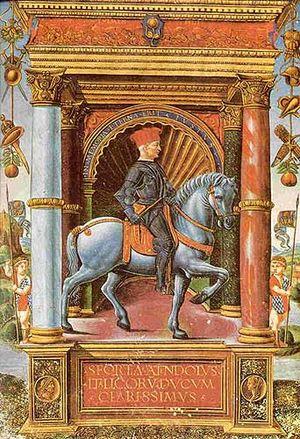
Giacomo Attendolo ou Muzio Attendolo ou Mazio Sforza, de son vrai nom Giacomuzzo Attendolo était un militaire italien du XVᵉ siècle, capitano di ventura, c'est-à-dire capitaine d'une compagnie de mercenaires.
La famille Sforza ou Sforce est une famille romagnole de premier plan de la Renaissance, particulièrement active dans le duché de Milan.